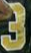
Number: 3